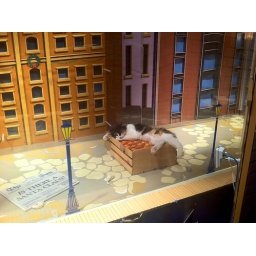
SPCA cat in the window of Macy's Union Square.